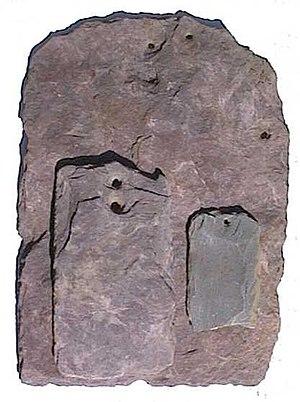
Ardoises en trois tailles de la commune de Paimpont en Bretagne
L’ardoise est une roche métamorphique issue d'une argile ayant subi un métamorphisme général faible. Elle appartient à la famille des schistes à l'intérieur de laquelle elle se distingue par la qualité de son grain, très fin et homogène, et sa fissilité : sa capacité à se fendre en raison de son clivage dans le sens de la sédimentation. Ces propriétés font qu'on peut l'utiliser comme matériau de couverture.